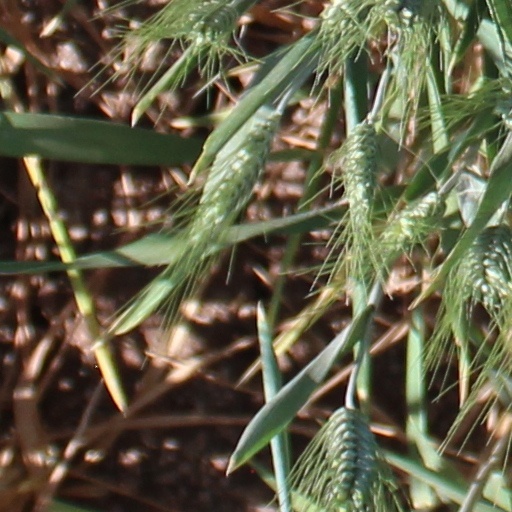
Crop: wheat